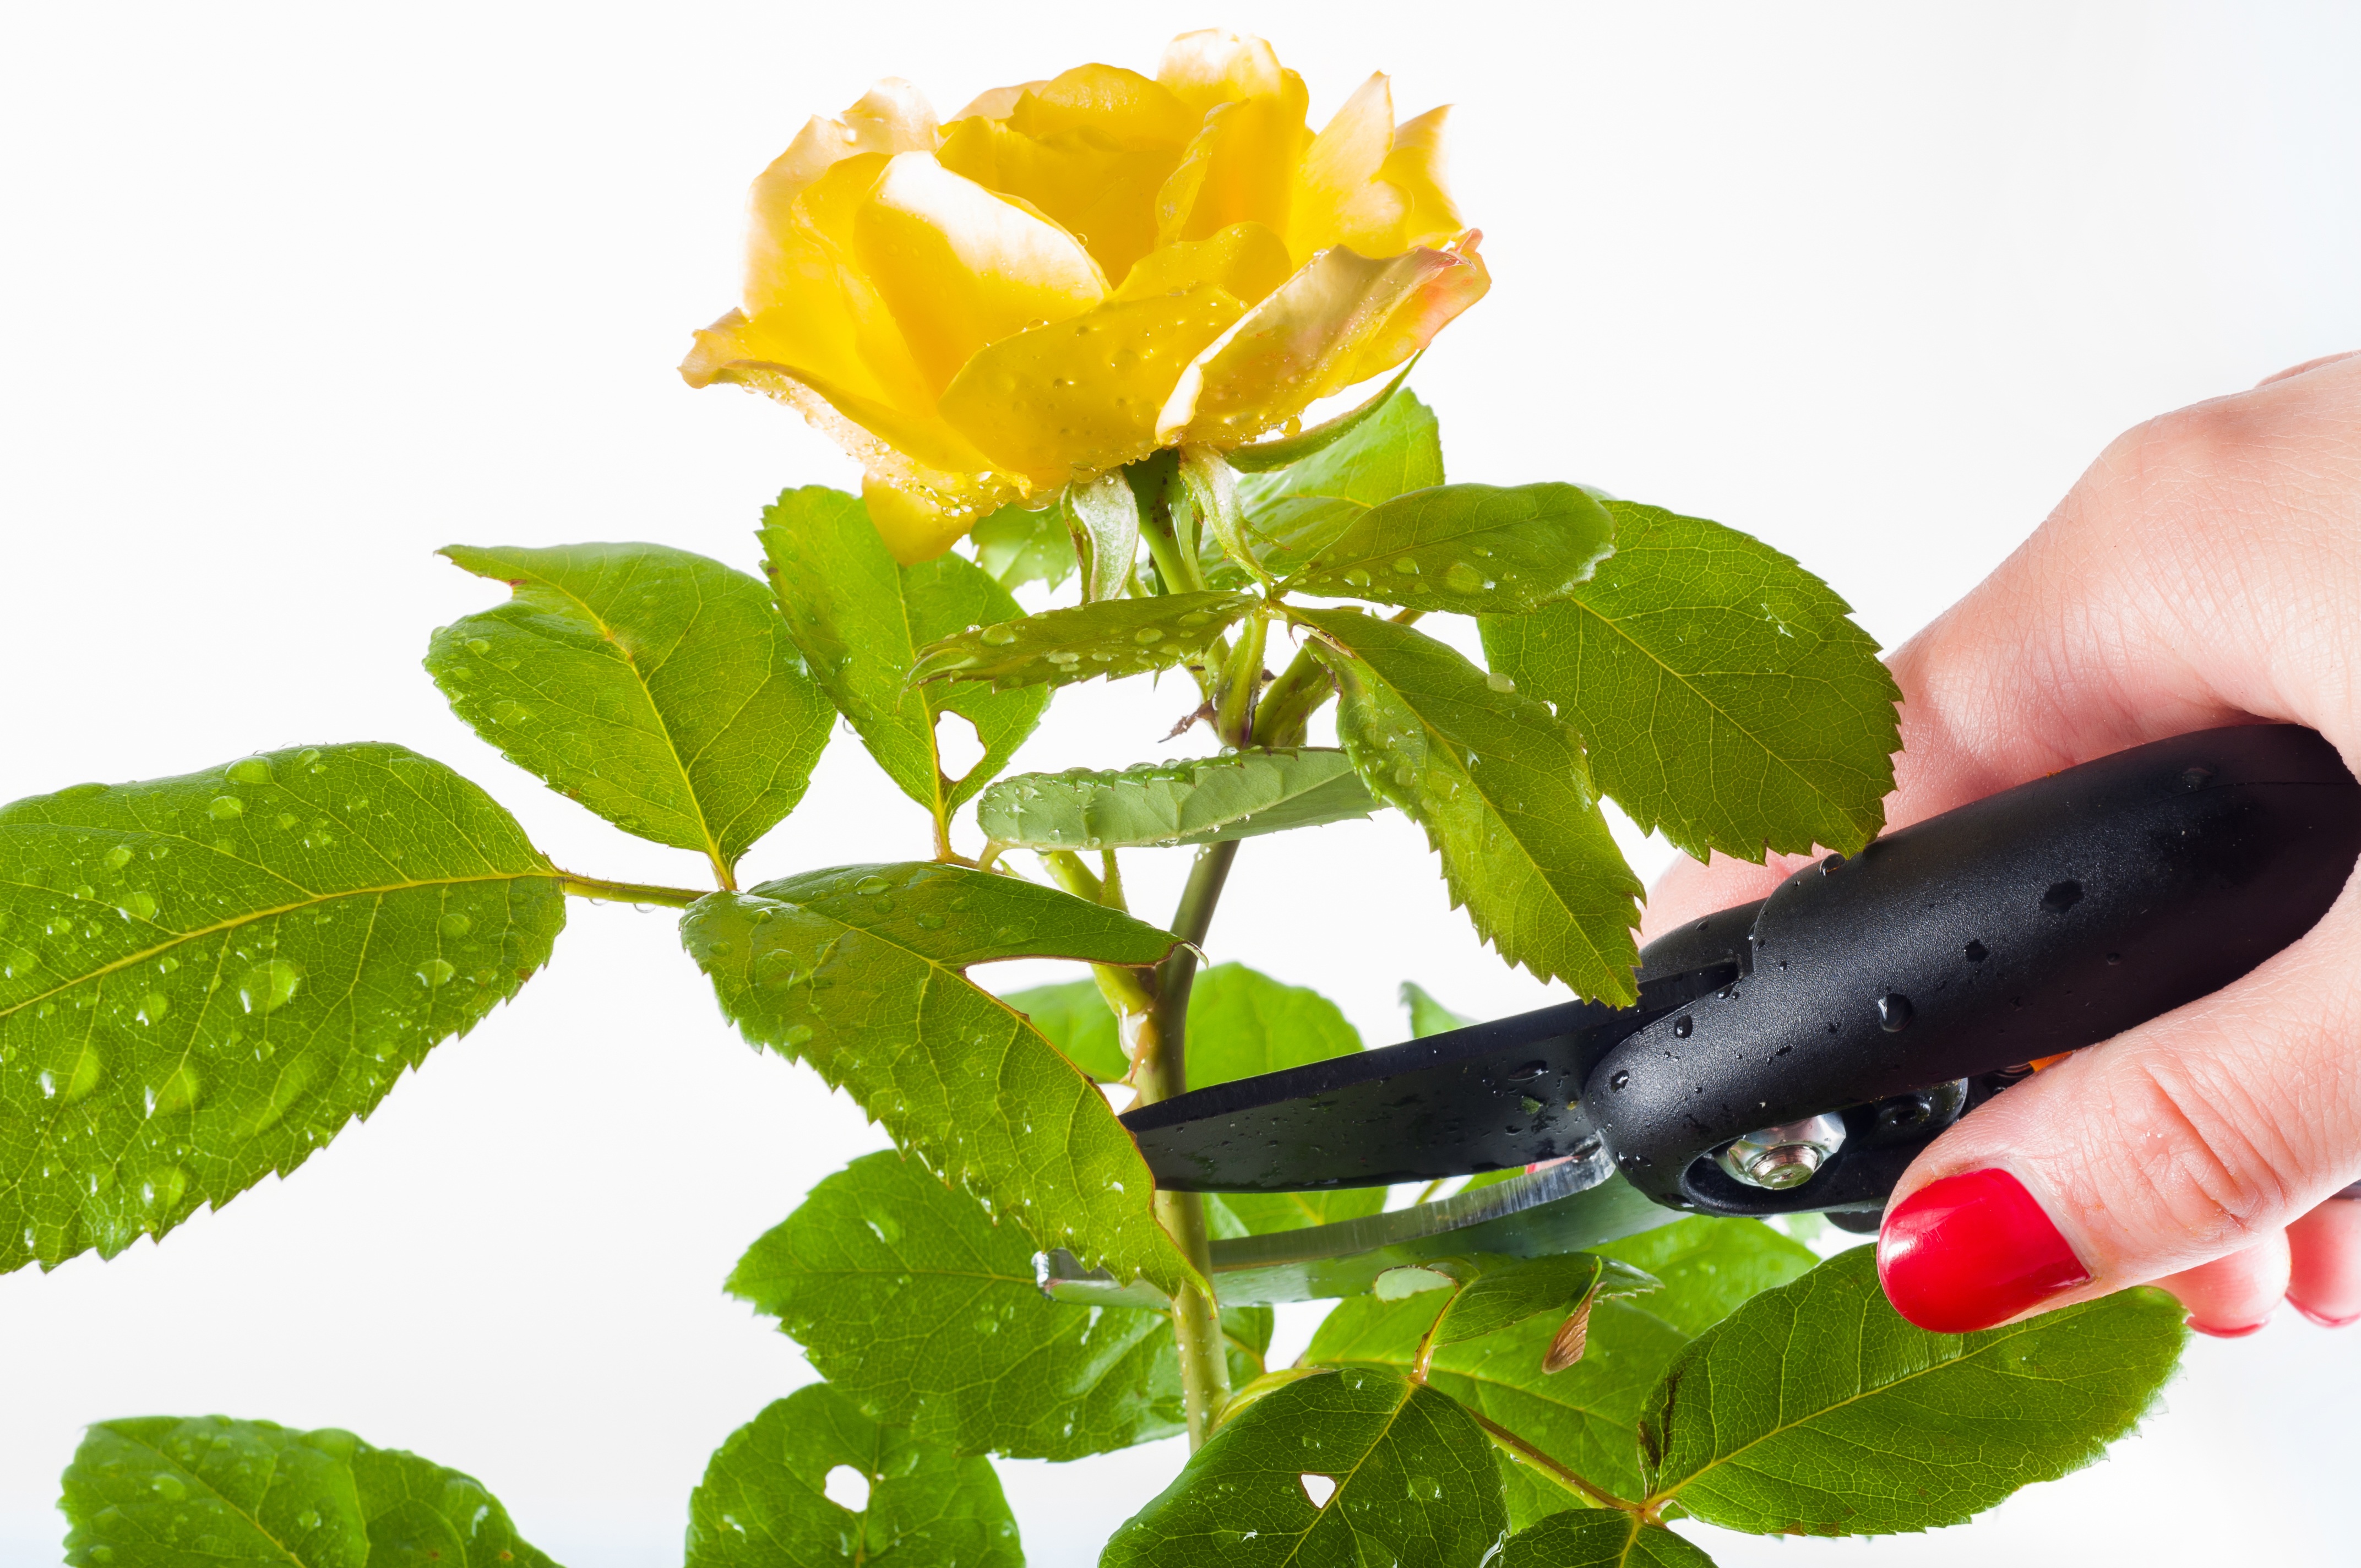
work, nature, growth, plant, white, leaf, flower, isolated, tool, summer, bush, rose, food, spring, green, equipment, produce, vegetable, care, garden, cut, cutting, landscaping, hands, gardening, shrub, bushes, trim, scissors, gardener, pruning, flowering plant, prune, secateurs, land plant